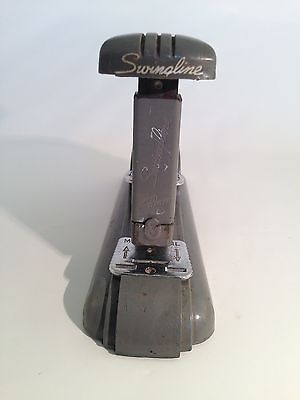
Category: stapler